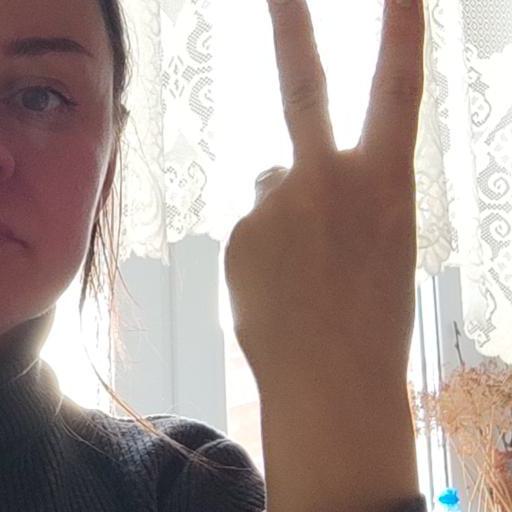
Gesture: peace_inverted